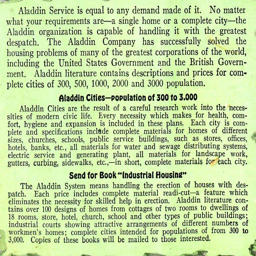
a close - up of the text from the catalog .